2016–17 FC Barcelona season

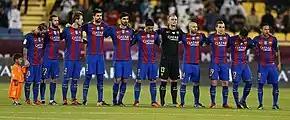
2016–17 FC Barcelona at the Match of Champions

On 3 December, Barcelona drew 1–1 with Real Madrid, Luis Suárez' header being cancelled out by 90th minute Ramos equaliser.